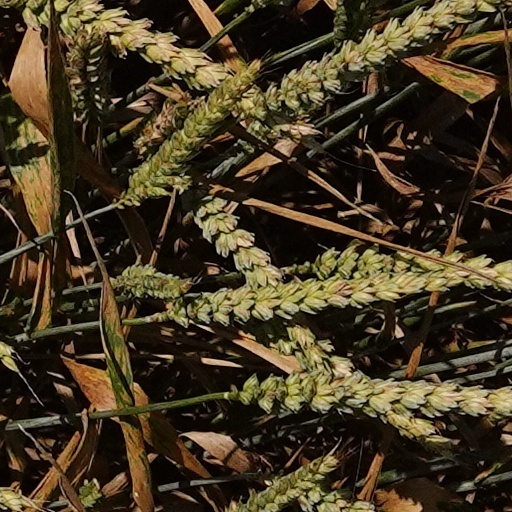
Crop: wheat